1st Linlithgowshire Rifle Volunteers

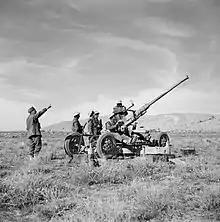
A Bofors gun in North Africa

In April the two LAA regiments and attached independent LAA batteries between them had 18 Bofors 40 mm guns (6 mobile, 12 static) and 42 captured Italian 20mm Breda guns, and all batteries manned a mixture of these weapons.